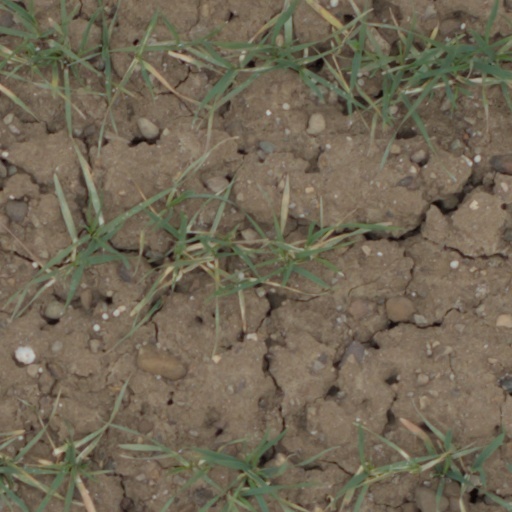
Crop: wheat